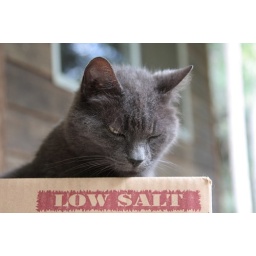
cat in box mark II